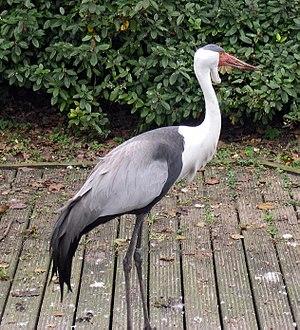
La Grue caronculée est une espèce d'oiseau de la famille des Gruidae. D'après Alan P. Peterson, c'est une espèce monotypique. Elle a un temps été placée dans un genre à part, mais des études phylogéniques ont montré qu'elle appartenait bien au genre Grus.